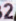
Number: 2